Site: brandenburg
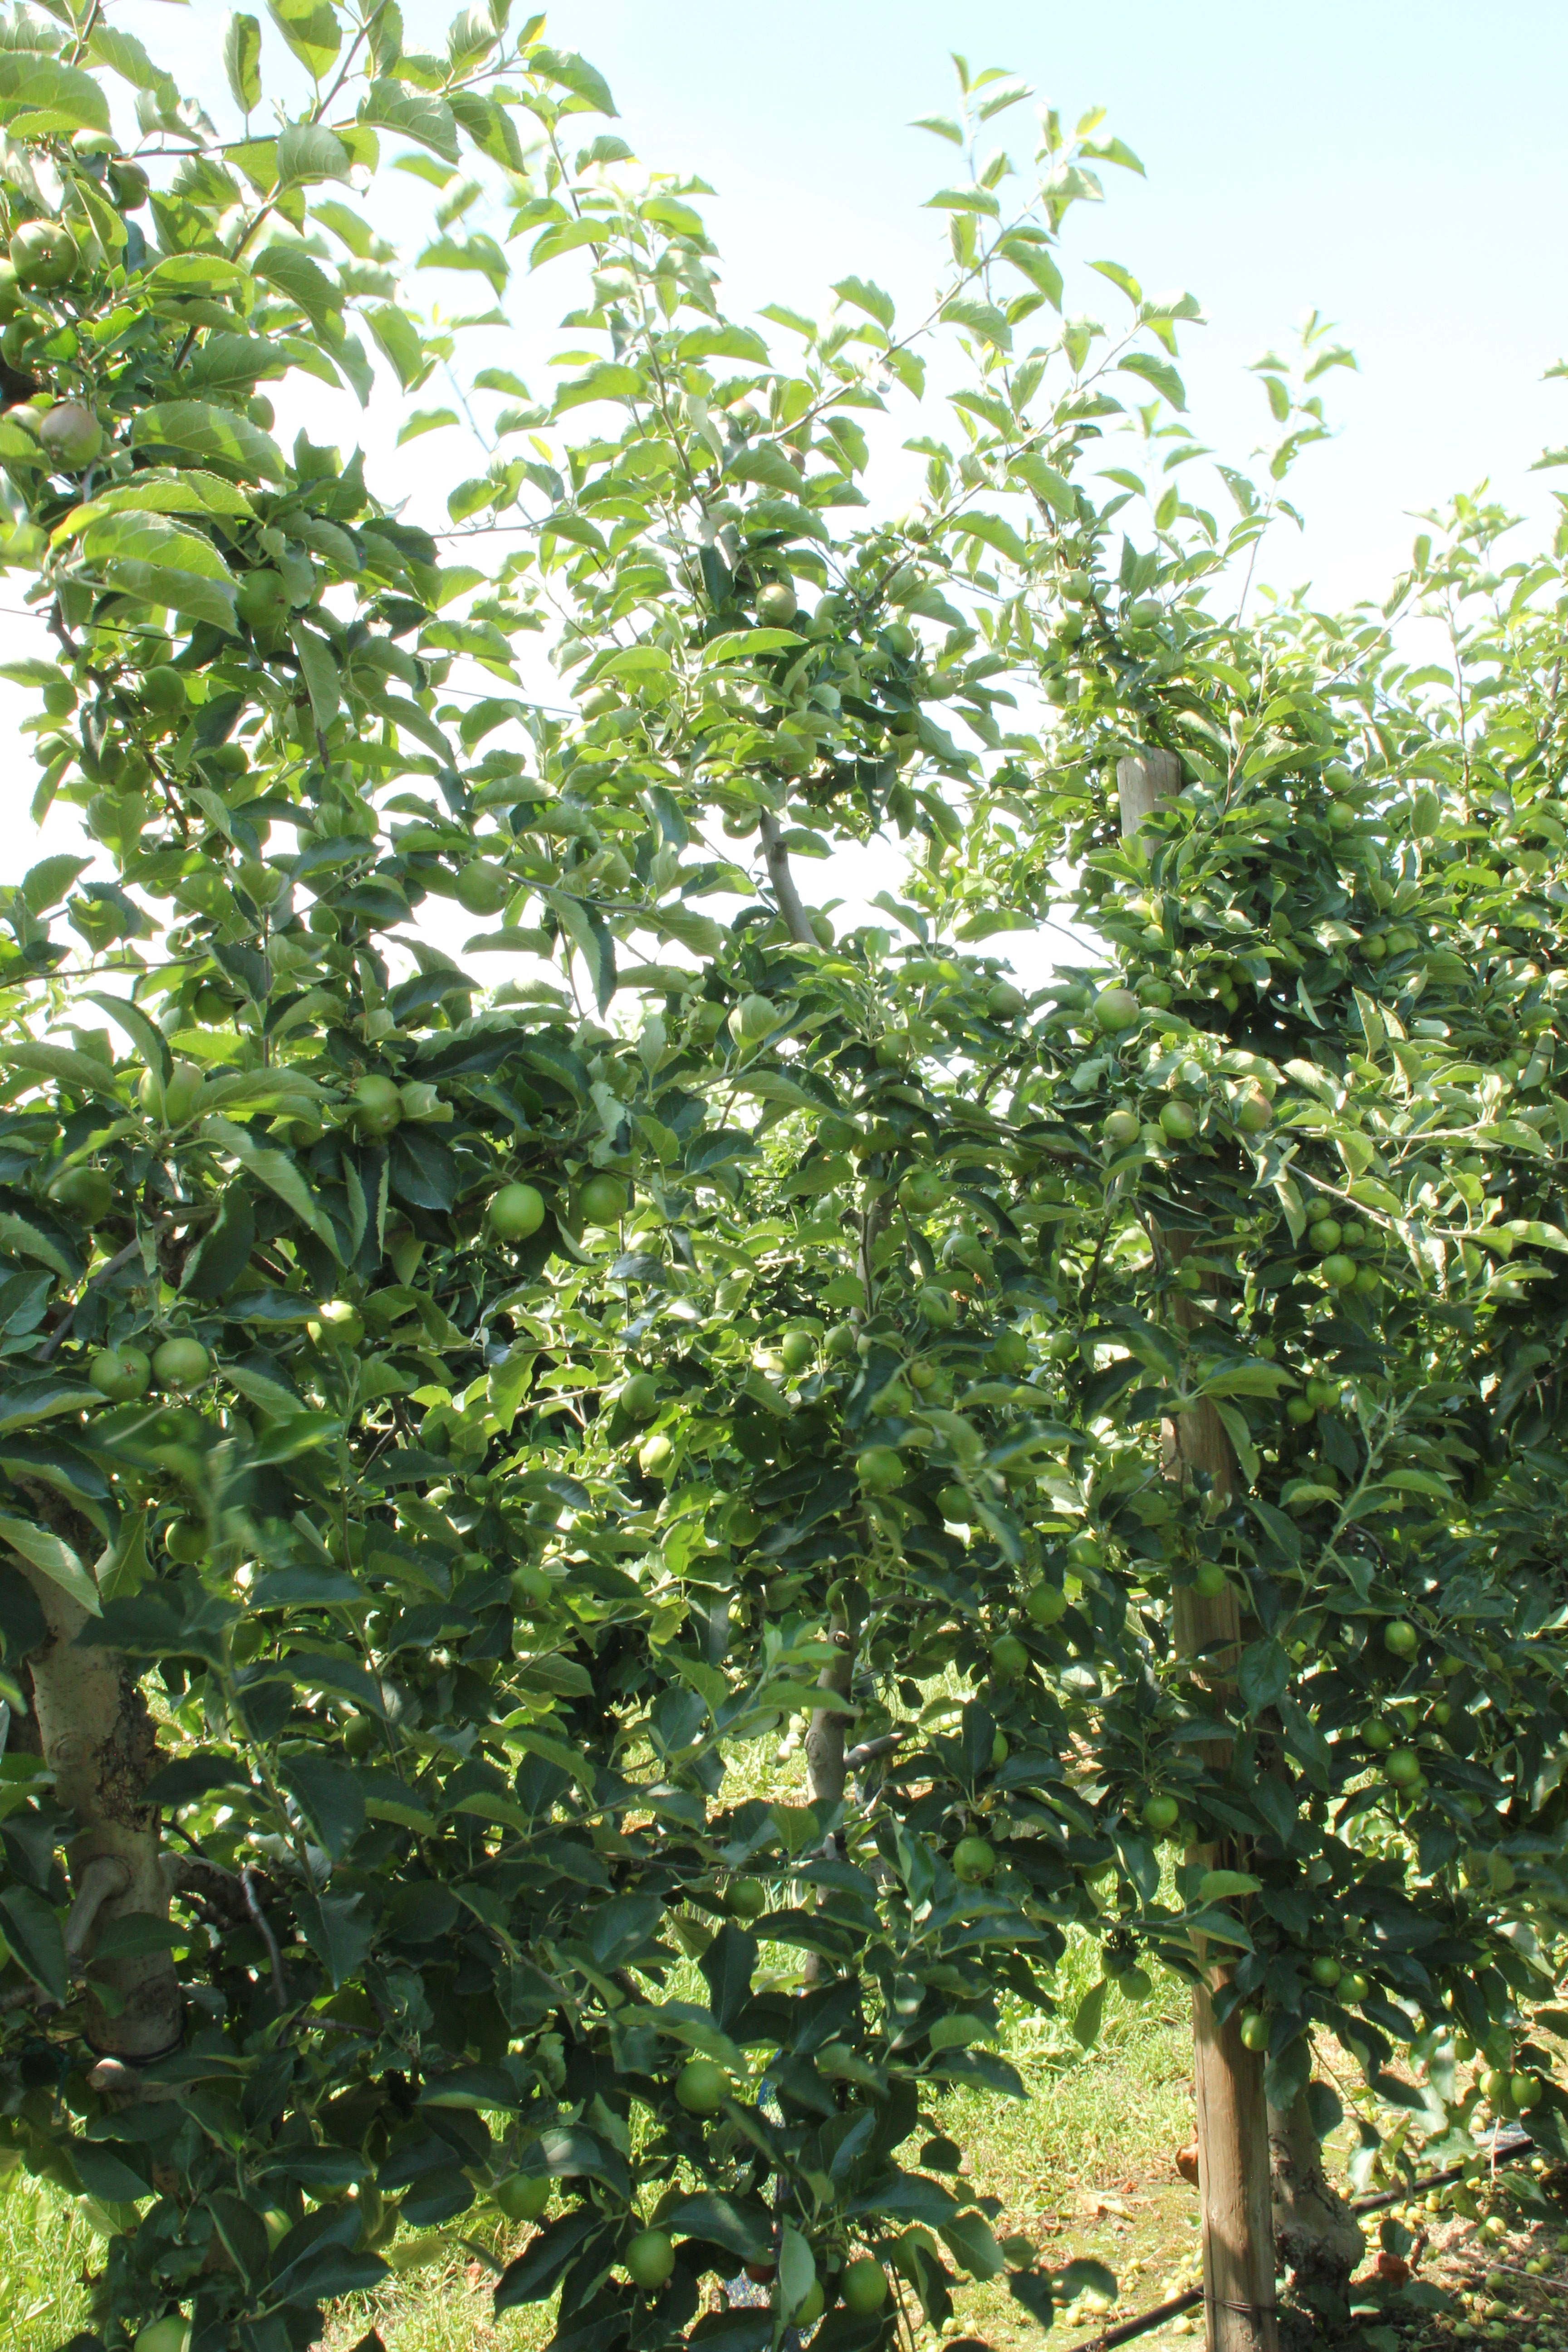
Growth stage (BBCH 74): Development of fruit